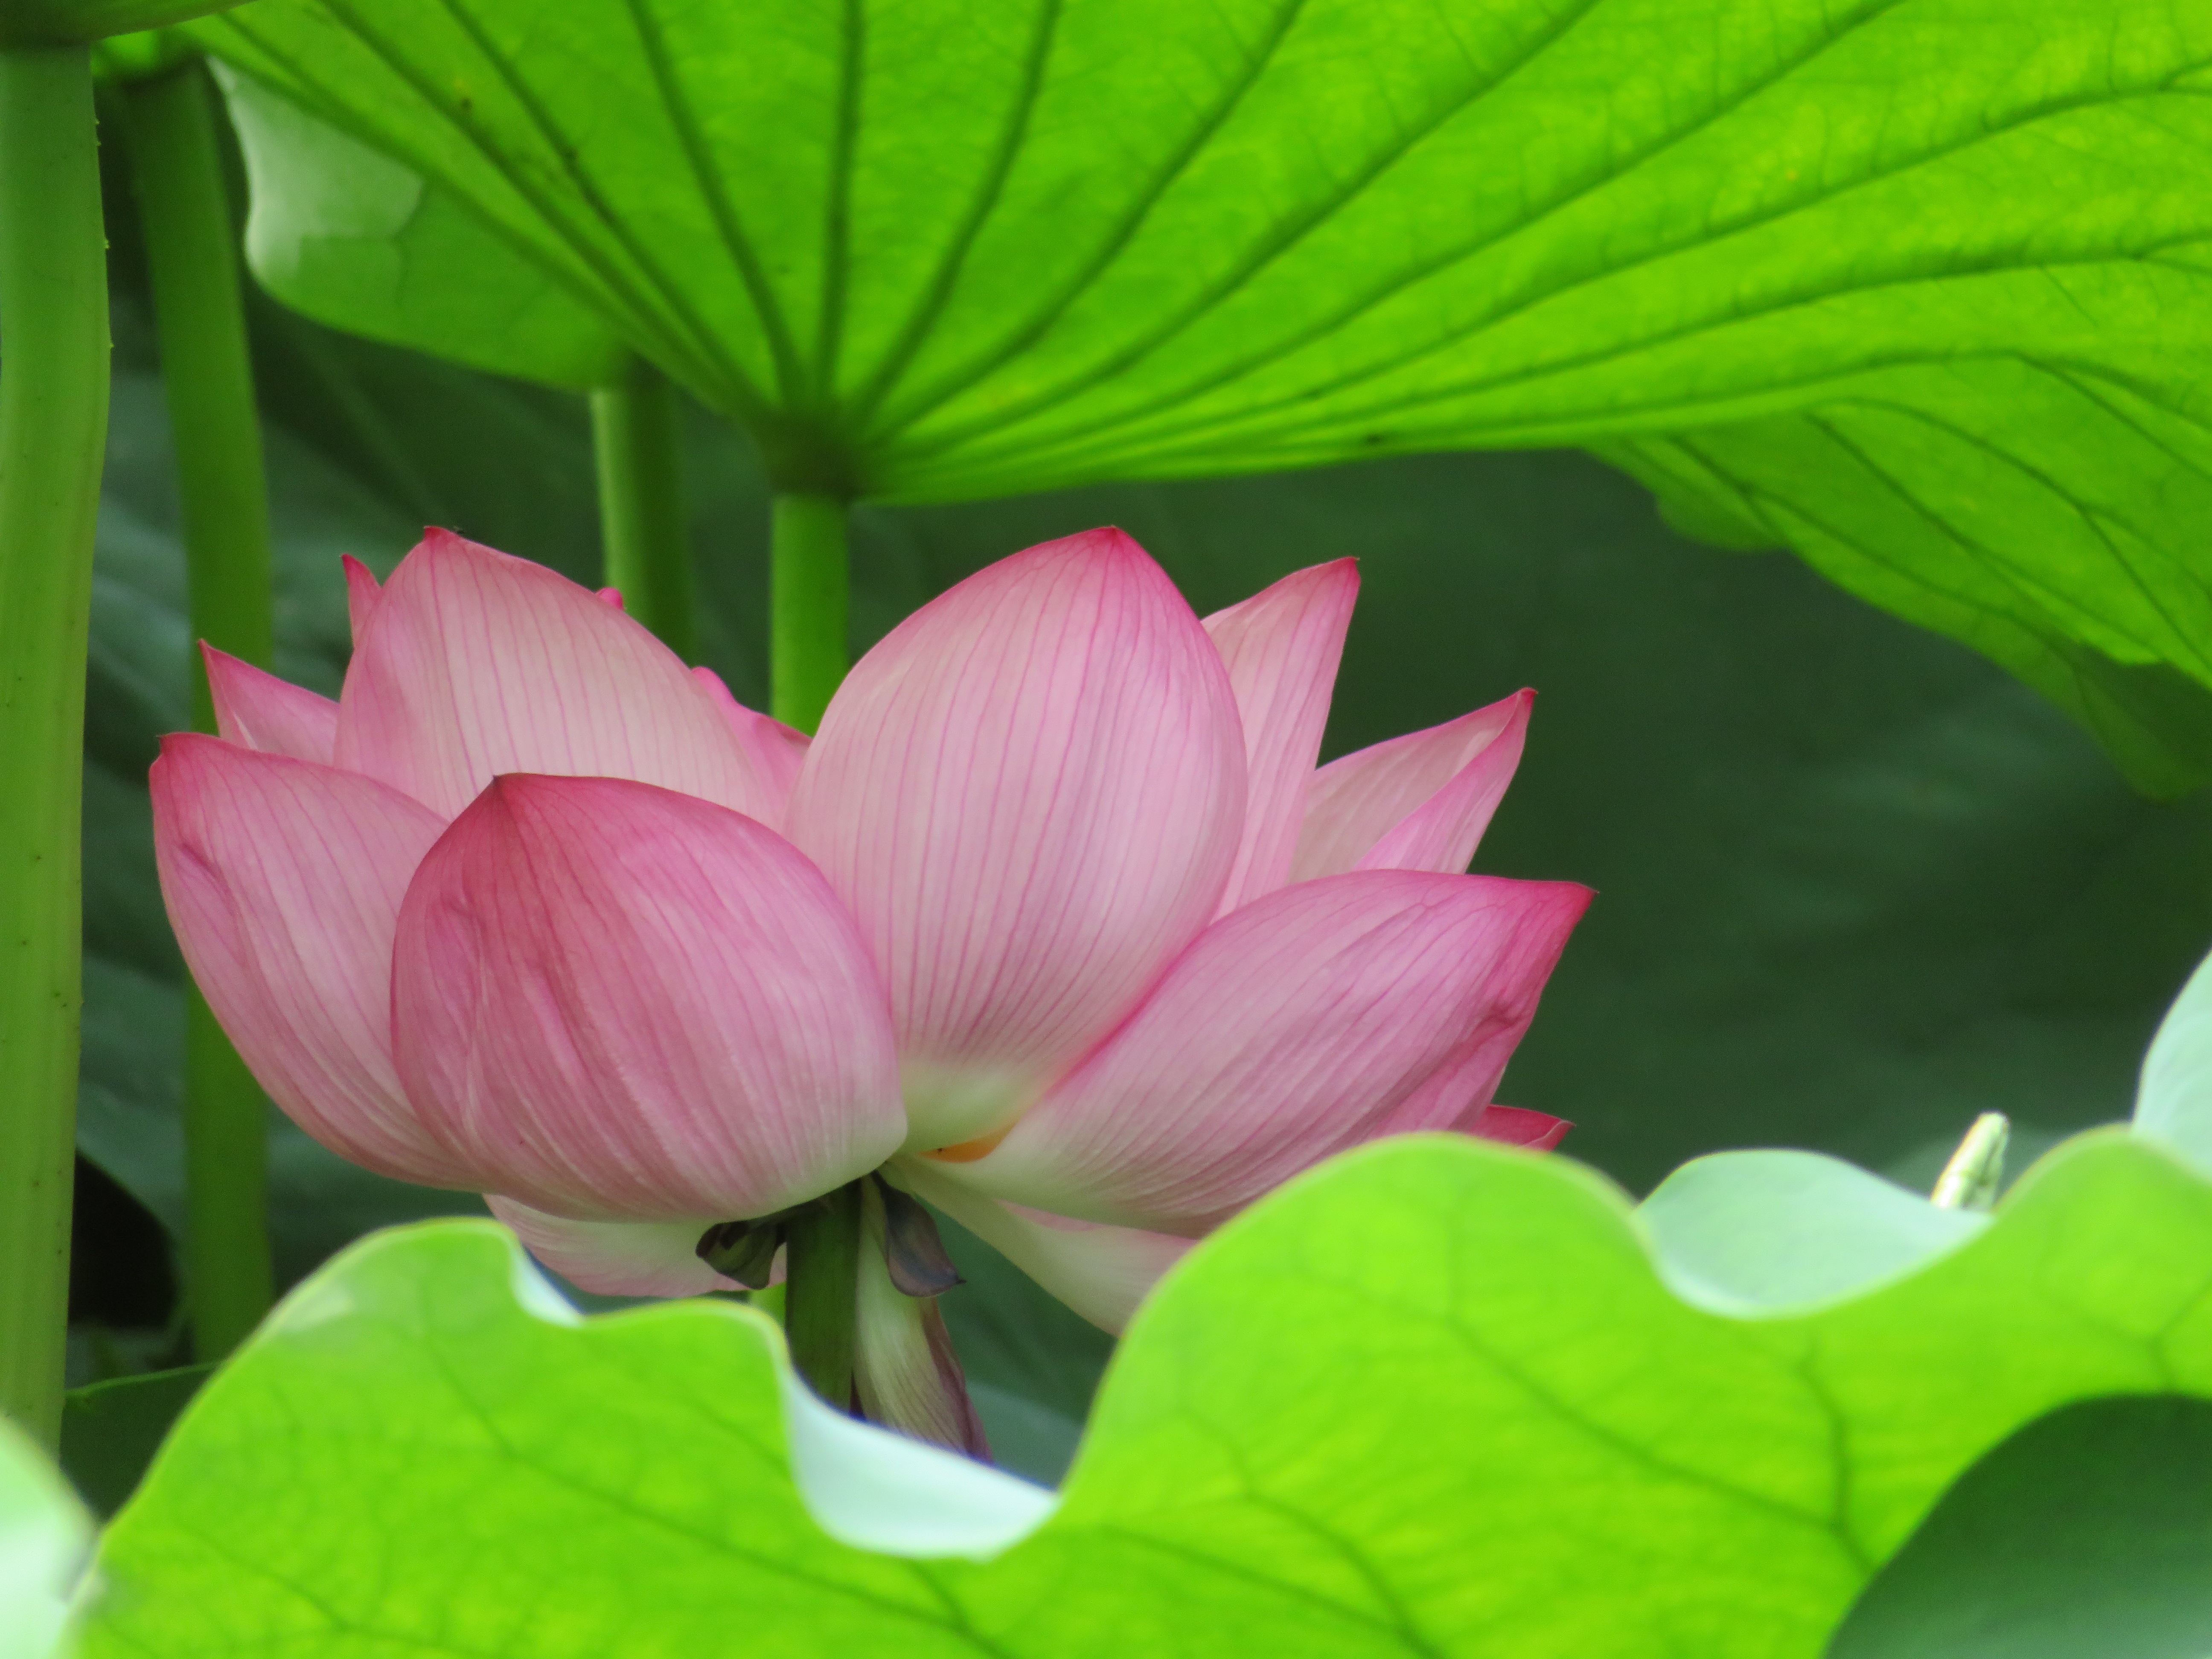
plant, leaf, flower, petal, pond, park, botany, pink, sacred lotus, aquatic plant, flora, lotus, lily, waterlily, flowering plant, plant stem, land plant, lotus family, proteales